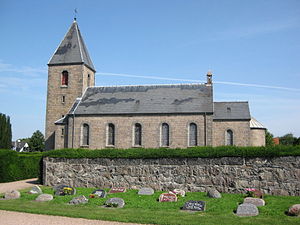
Vestermarie Sogn
Vestermarie Kirke i den lille by Vestermarie på Bornholm.
Vestermarie Sogn er et sogn i Bornholms Provsti. Sognet ligger i Bornholms Regionskommune. Før 1. januar 2003 lå det i Åkirkeby Kommune, og indtil Kommunalreformen i 1970 lå det i Vester Herred. I Vestermarie Sogn ligger Vestermarie Kirke.